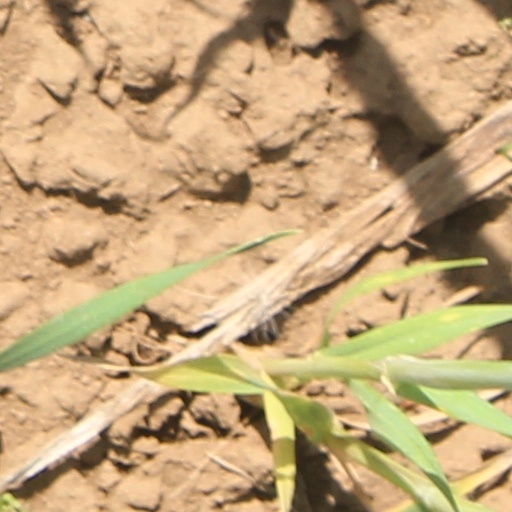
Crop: wheat